Insurance Institute for Highway Safety

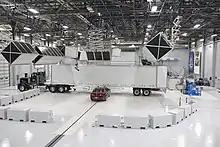
Interior of the IIHS' Vehicle Research Crash Hall

The Insurance Institute for Highway Safety and Highway Loss Data Institute (IIHS-HLDI) is an American nonprofit organization. It was established in 1959, and it is noted for its safety reviews of vehicles in various simulated traffic situations, including the effectiveness of a vehicle's structural integrity and safety systems during a collision, in addition to examining improvement on such elements.